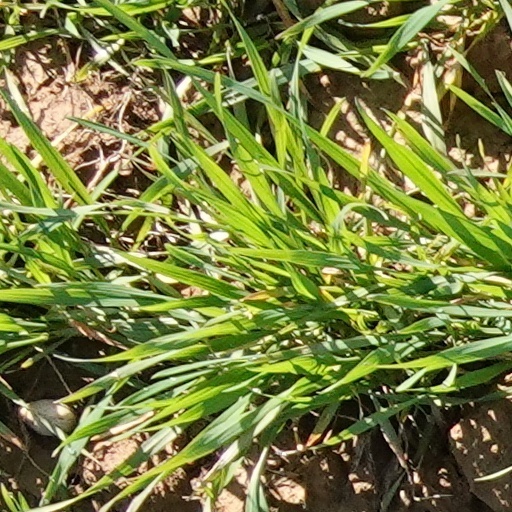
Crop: wheat